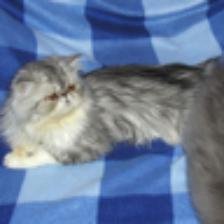
Label: NonHuman